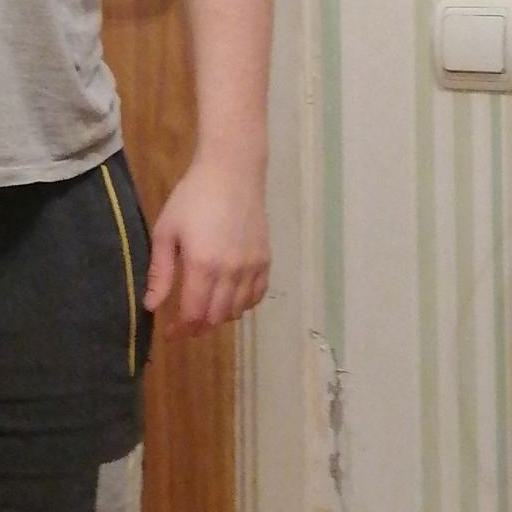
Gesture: no_gesture